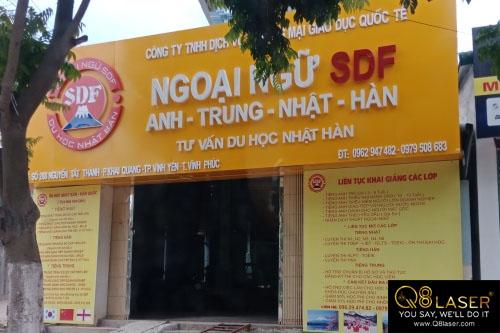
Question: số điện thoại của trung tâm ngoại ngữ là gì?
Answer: trung tâm có số điện thoại là 0962947482 hoặc 0979508683